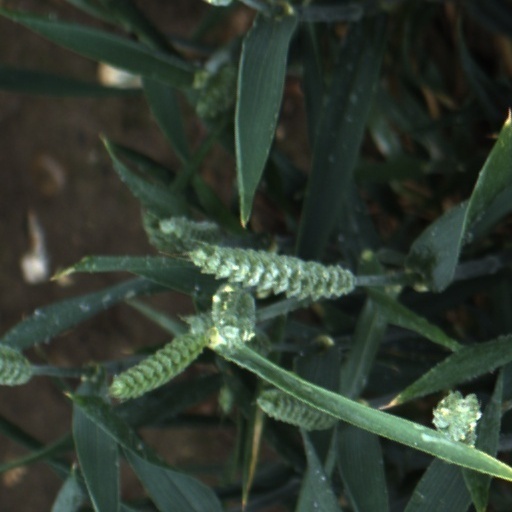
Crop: wheat